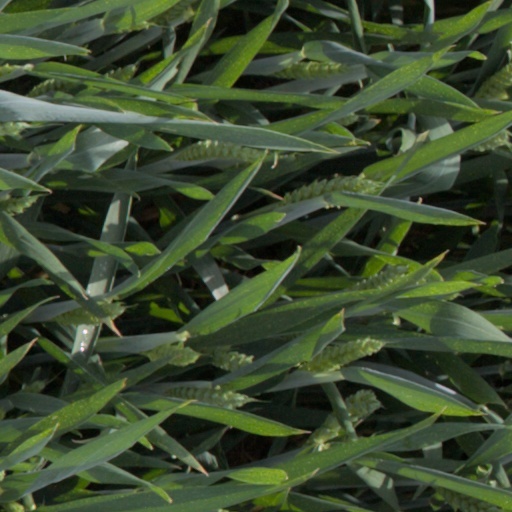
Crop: wheat